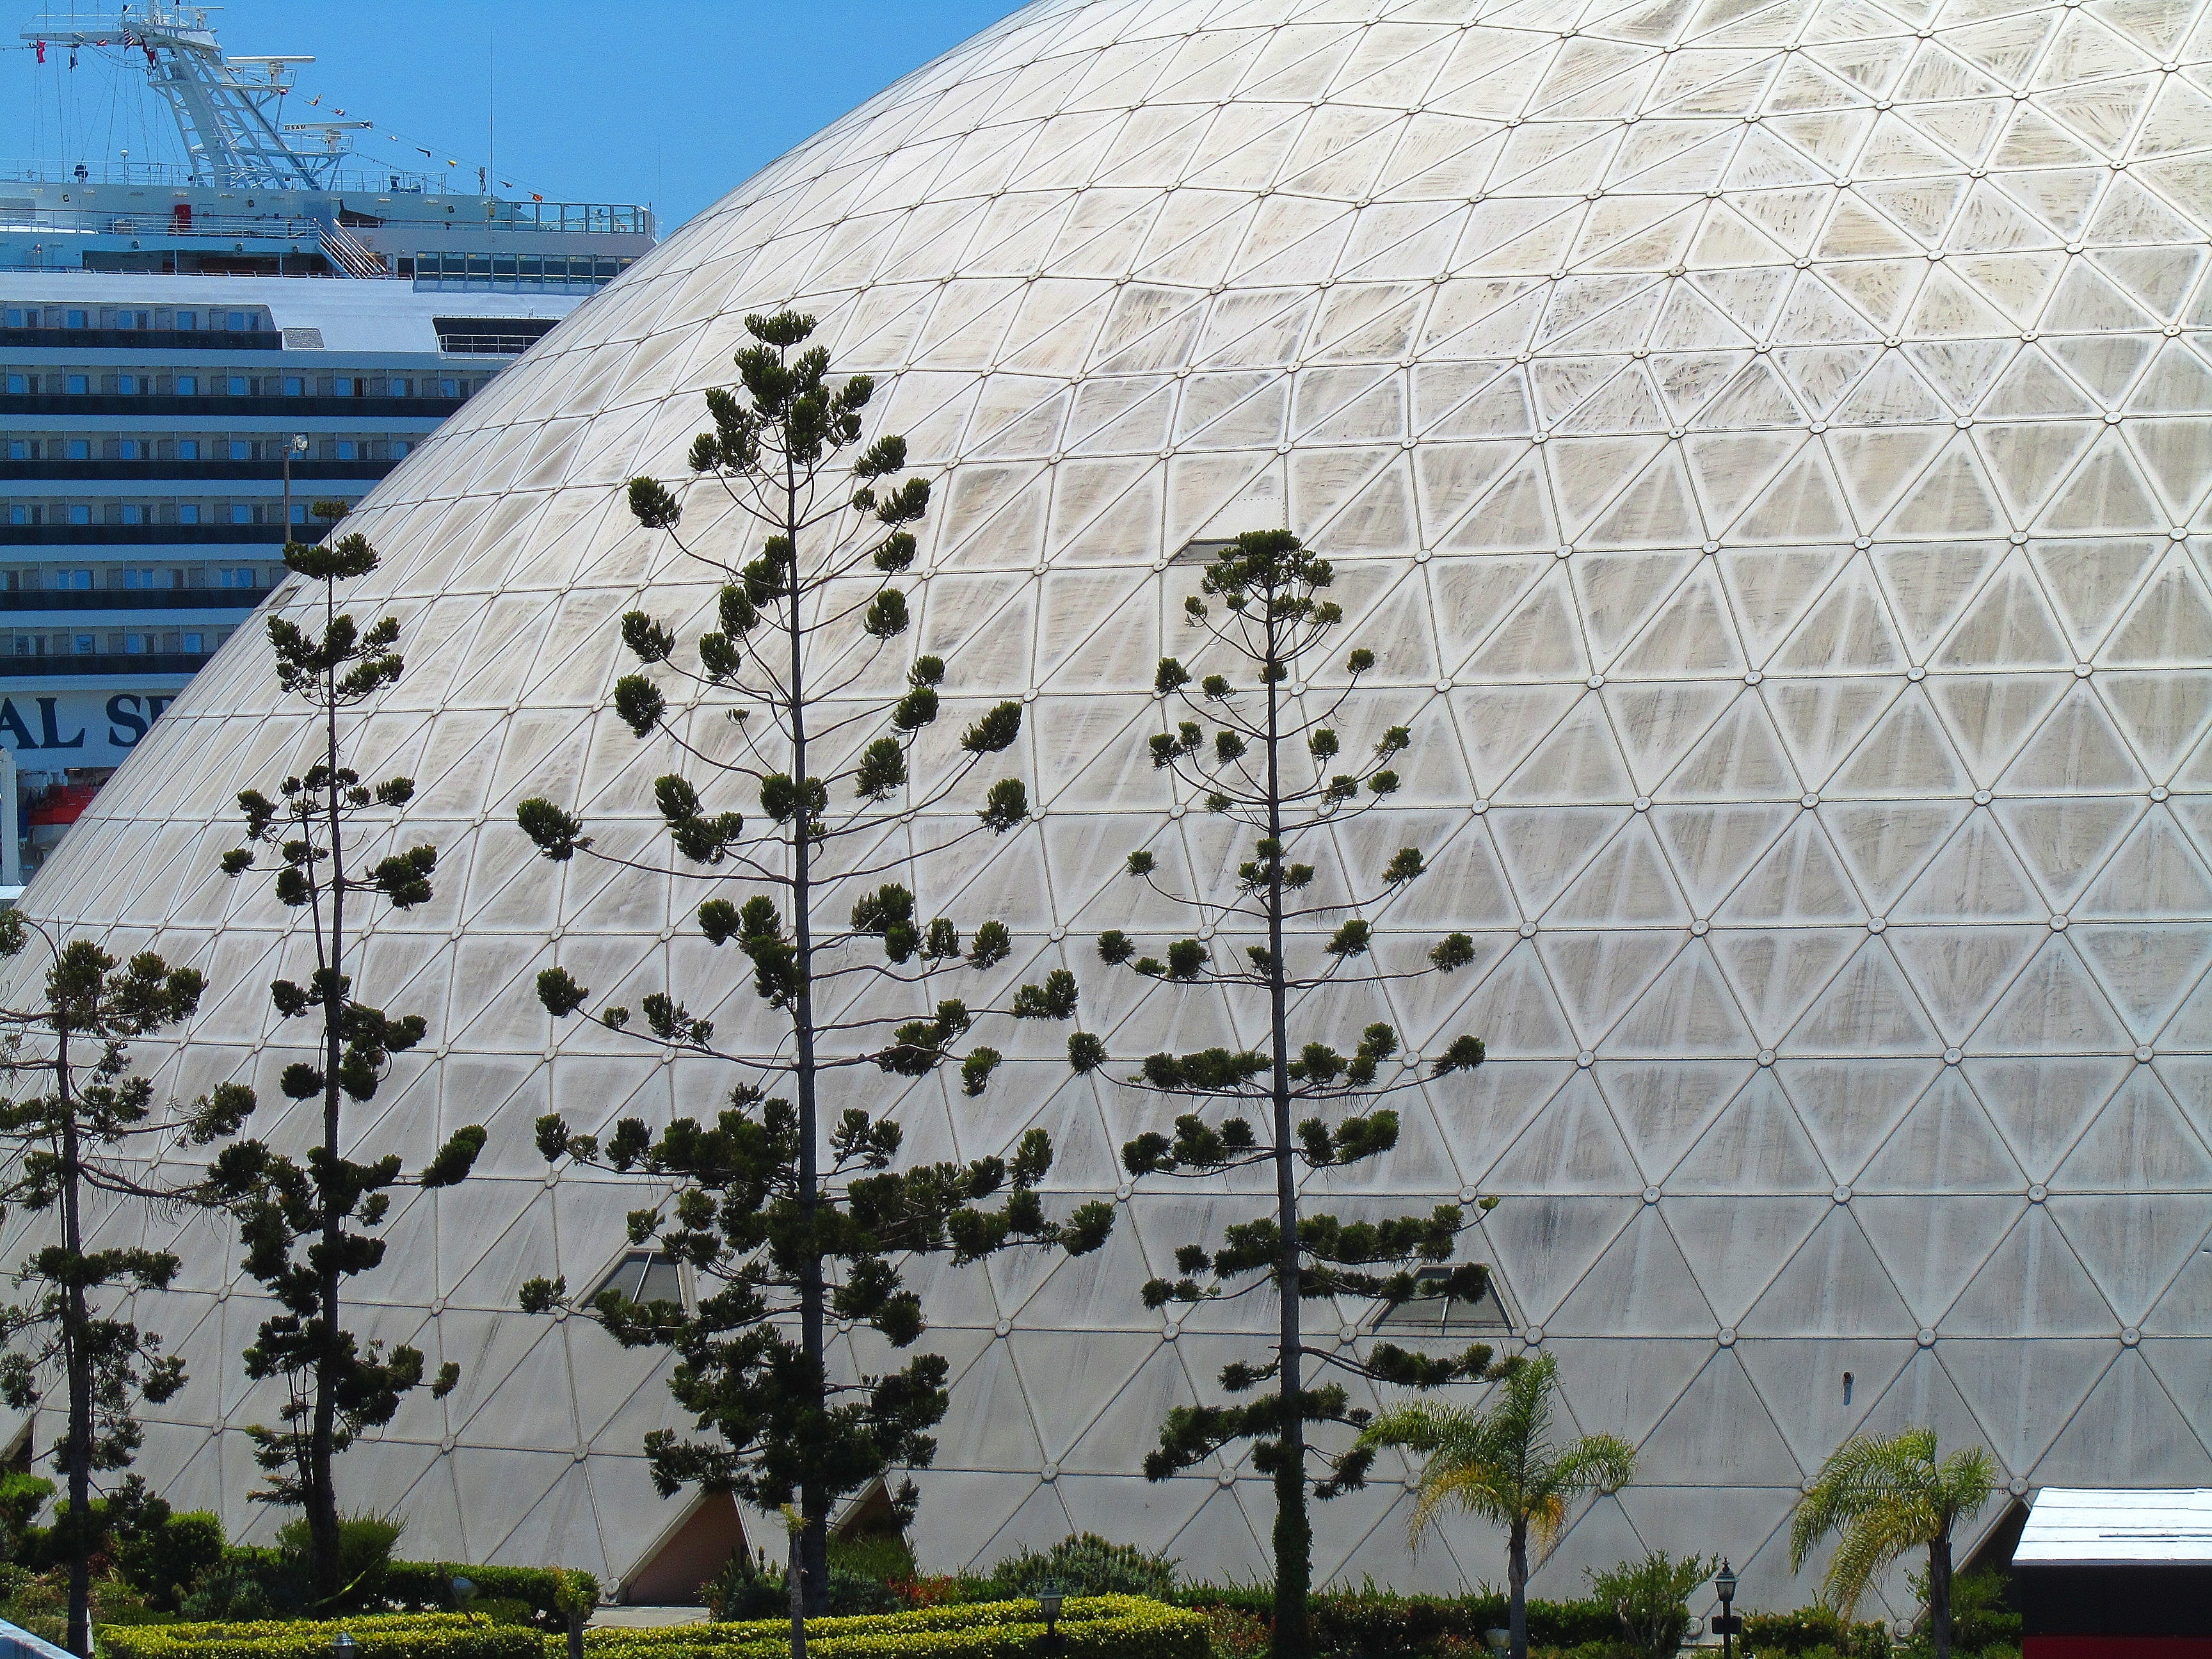
silhouette, architecture, white, flower, wall, landmark, facade, exterior, trees, art, dome, outdoor structure